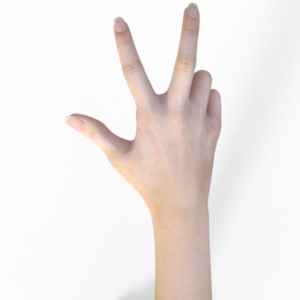
Label: scissors